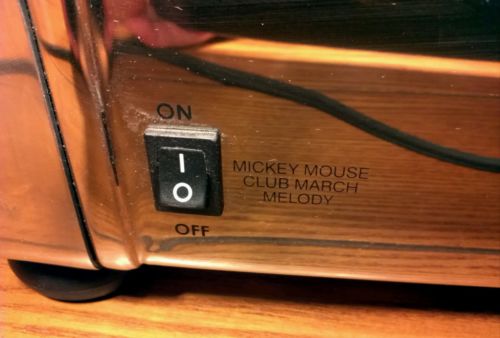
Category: toaster